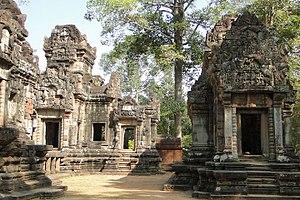
Chau Say Tevoda est un temple-montagne khmer situé au Cambodge, à l’est d'Angkor Thom.